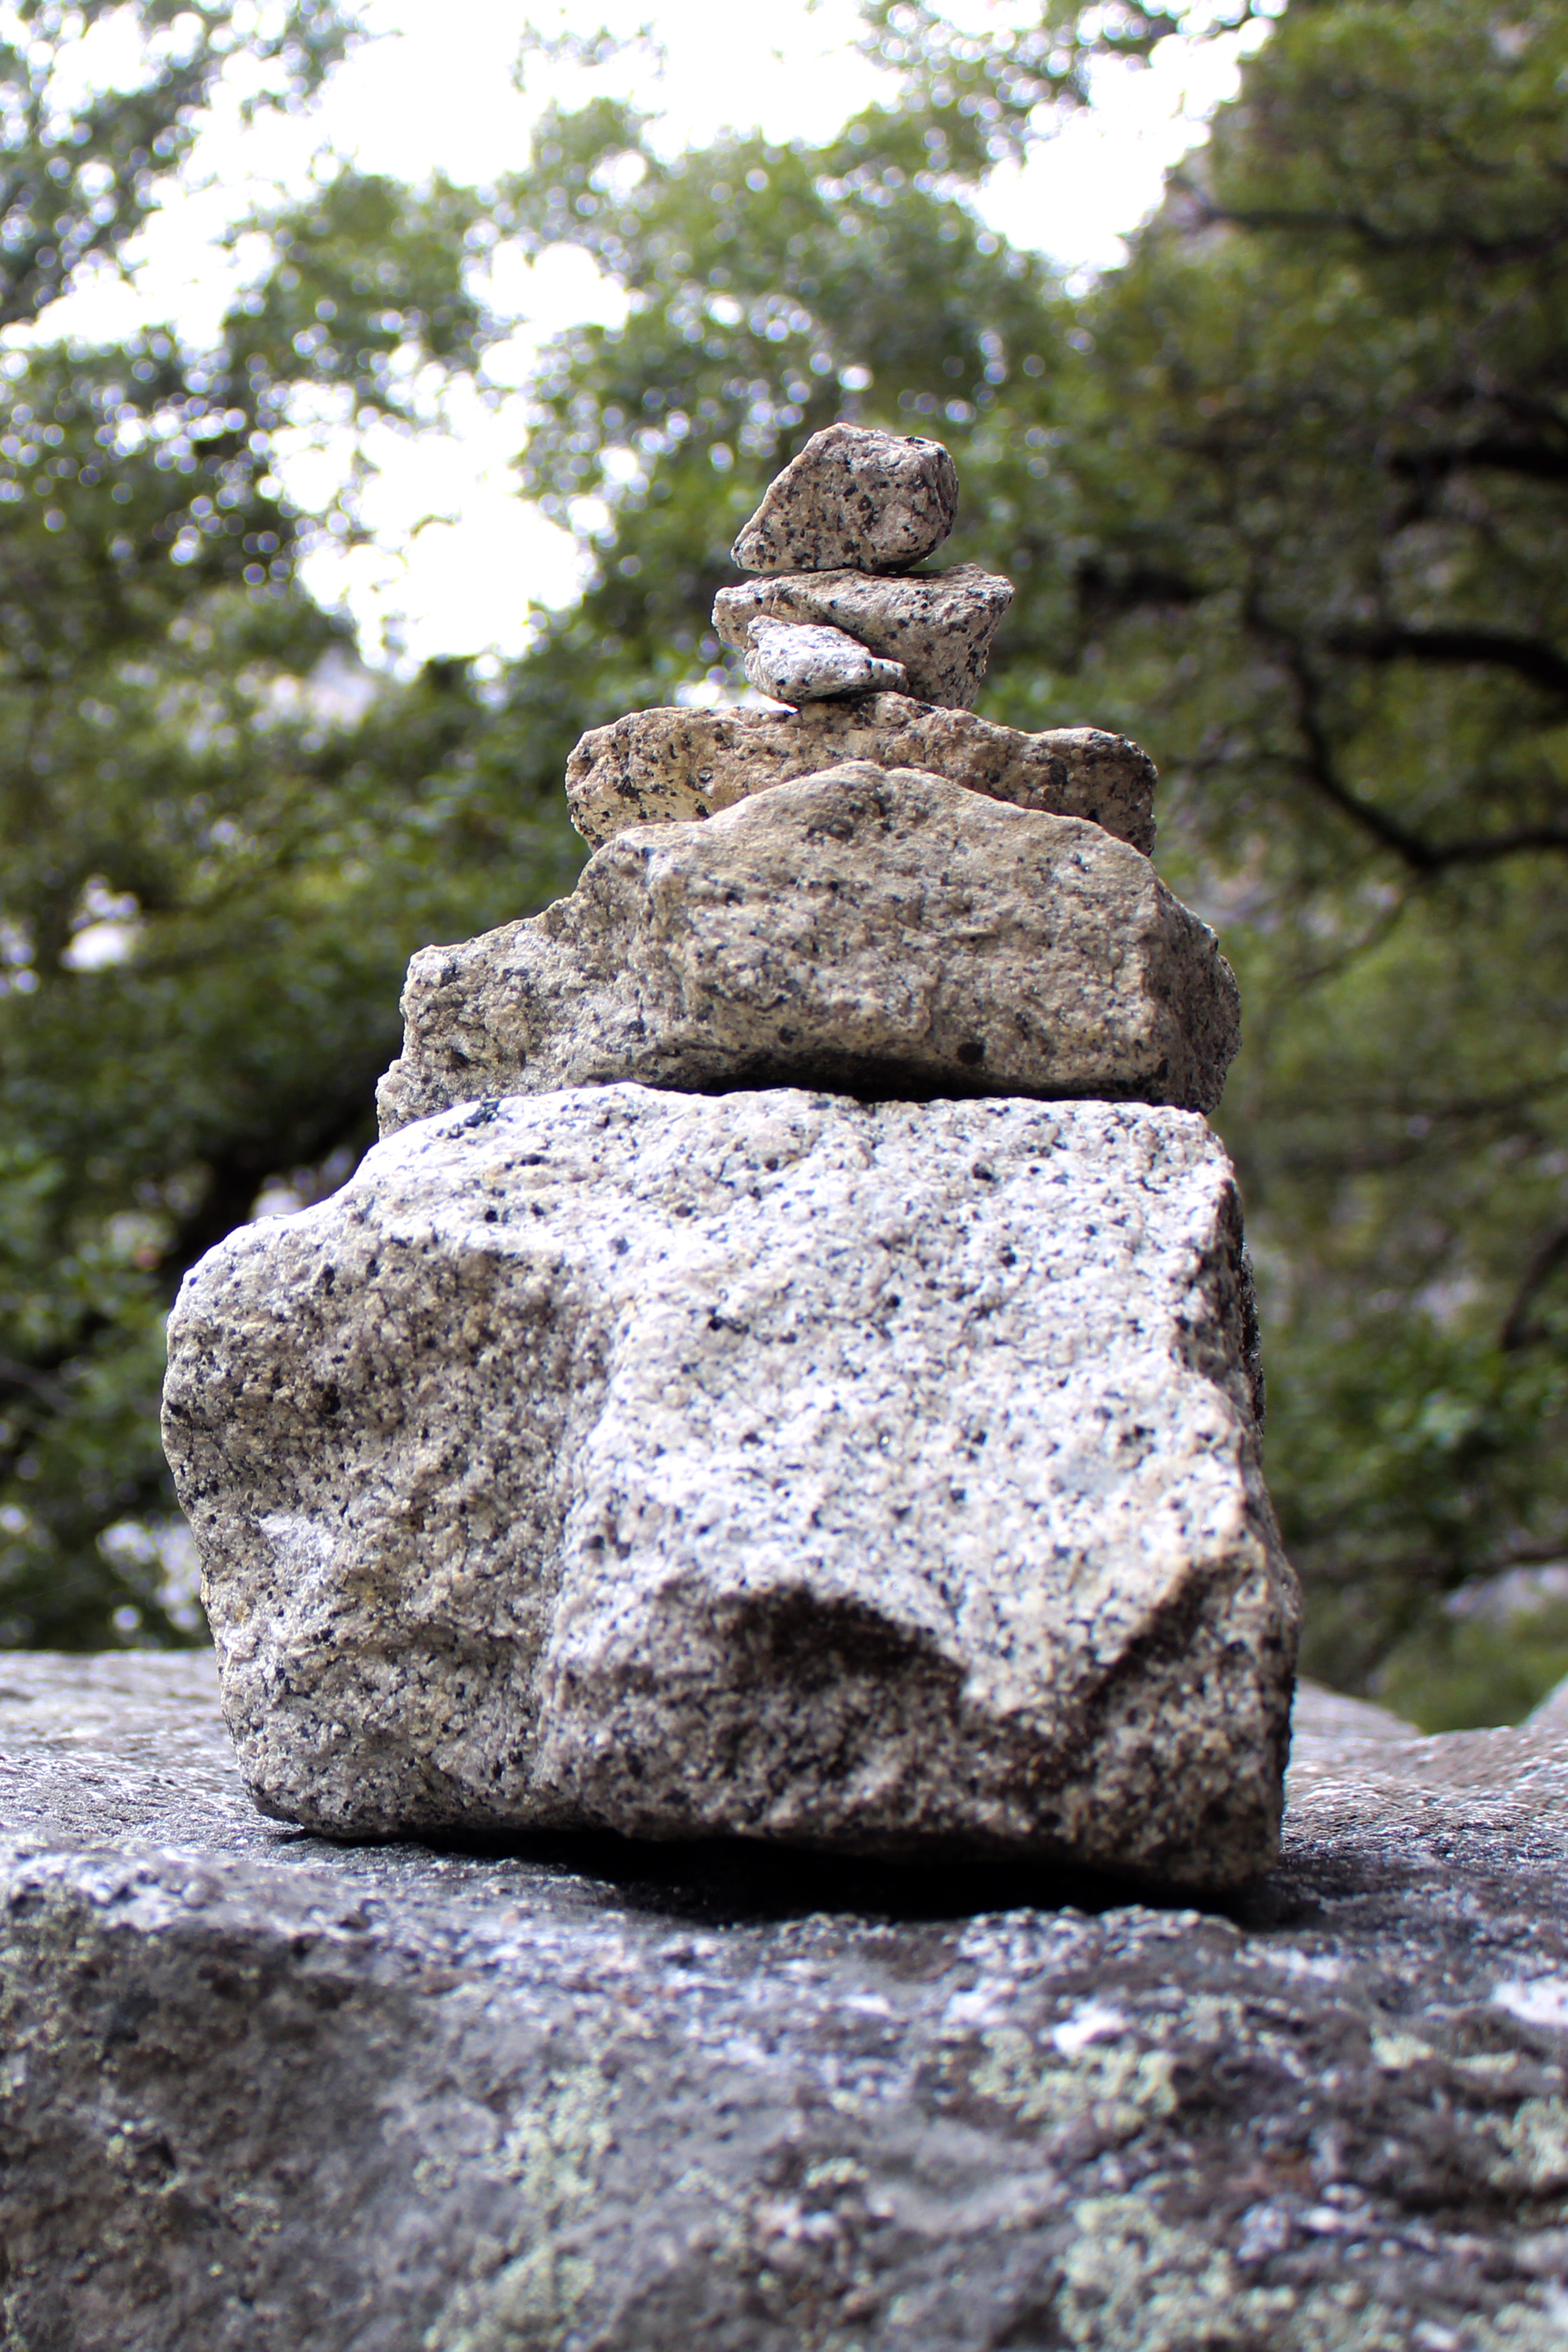
rock, bedrock, outcrop, tree, formation, geology, boulder, sculpture, landscape, plant, stone carving, art